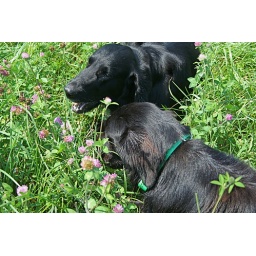
A rare breed in the farming community. the flat-coated cows are seen placidly grazing in the pasture on this sunny summer afternoon.